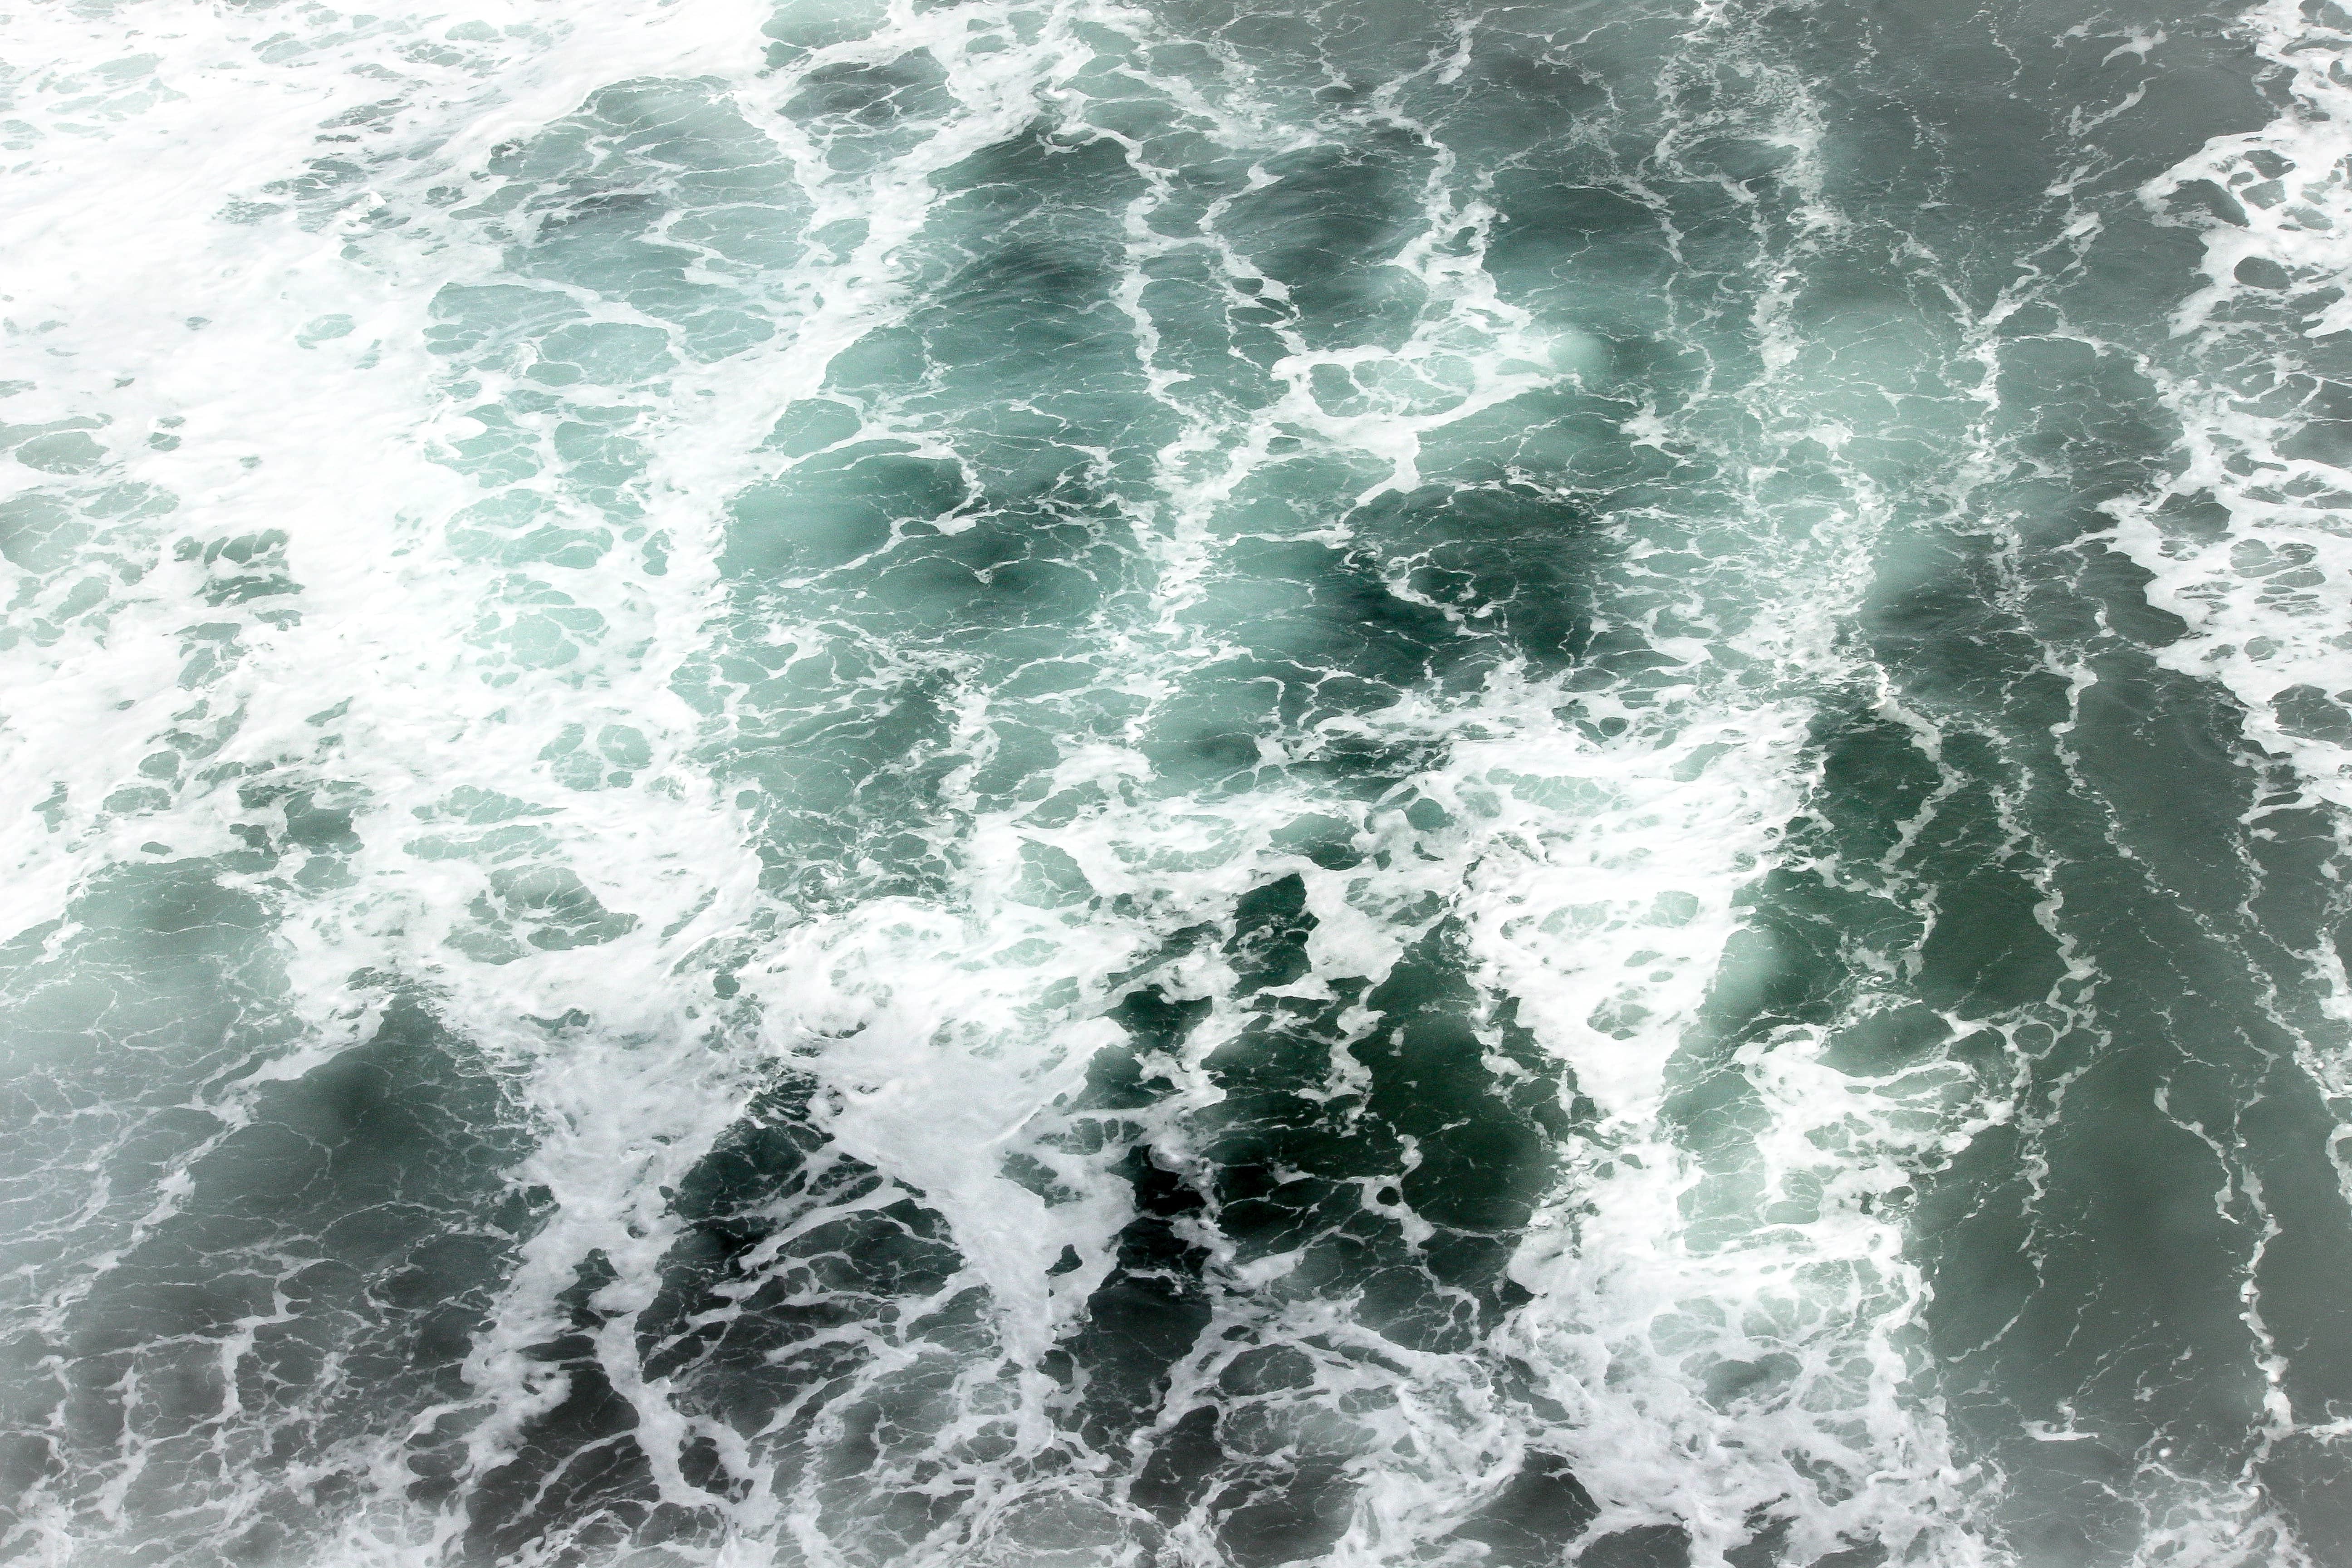
sea, coast, ocean, wave, wind, atmosphere, rapid, geological phenomenon, wind wave